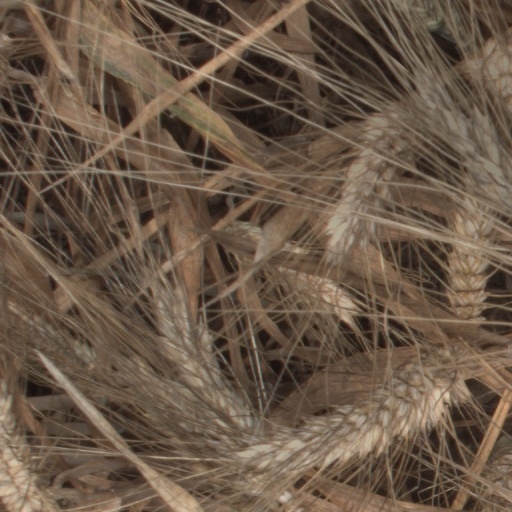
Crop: wheat